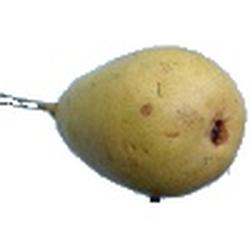
Label: Pear